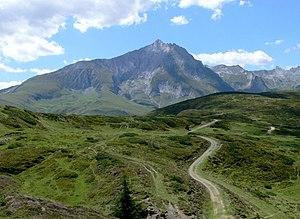
Pic de Gabizos vu depuis le lac de Soum situé près du col du Soulor
Le Petit Gabizos ou pic de Gabizos est un sommet pyrénéen situé entièrement en France. S'élevant à cheval sur les départements des Pyrénées-Atlantiques et des Hautes-Pyrénées, ce sommet, remarquable depuis la plaine du fait de son profil élancé, culmine à 2 639 mètres d'altitude. Il domine le col du Soulor au nord, dans le val d'Azun.
Cet article recense sous la forme d'un tableau les principaux sommets connus dont l’altitude est supérieure ou égale à 2 000 m situés dans le département des Hautes-Pyrénées par ordre alphabétique, avec leur altitude et leur localisation précise.